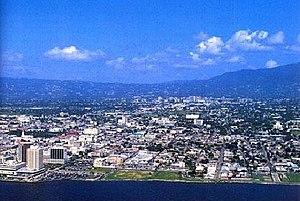
Kingston est la capitale de la Jamaïque. Elle forme la paroisse de Kingston qui est située dans le comté de Surrey dans le sud-est du pays. C'est l'une des agglomérations des Antilles qui croît le plus rapidement.